Wall Street

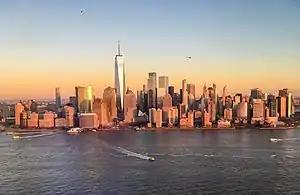
The Financial District of Lower Manhattan including Wall Street, the world's principal financial center

At the same time, the investment community was worried about proposed legal reforms, including the "Wall Street Reform and Consumer Protection Act" which dealt with matters such as credit card rates and lending requirements. The NYSE closed two of its trading floors in a move towards transforming itself into an electronic exchange. Beginning in September 2011, the Occupy Wall Street movement disenchanted with the financial system protested in parks and plazas around Wall Street.